United Russia

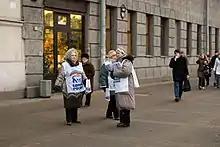
United Russia campaigners in Saint Petersburg during the Russian 2007 election

After the merger of the parties at the founding congress, the leaders of the merged parties (Sergei Shoigu, Yuri Luzhkov, and Mintimer Shaimiev) were elected co-chairs of the Supreme Council of the party. Alexander Bespalov became the chairman of the party's general council, which carried out practical leadership, and the party's central executive committee. The council included the secretary of the Fatherland—All Russia political council, Alexander Vladislavlev, Frants Klintsevich, and a member of the Federation Council, Sergey Popov.